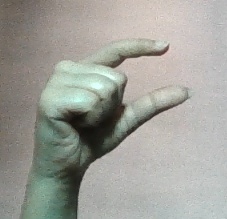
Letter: dal